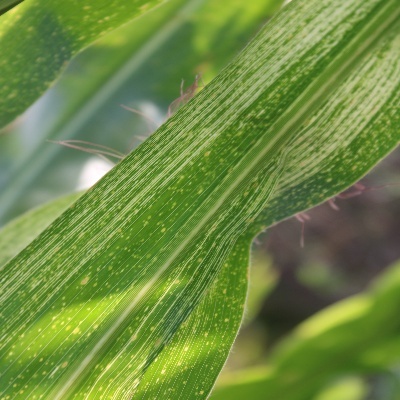
Label: Corn_(Maize)___Maize_Streak_Virus